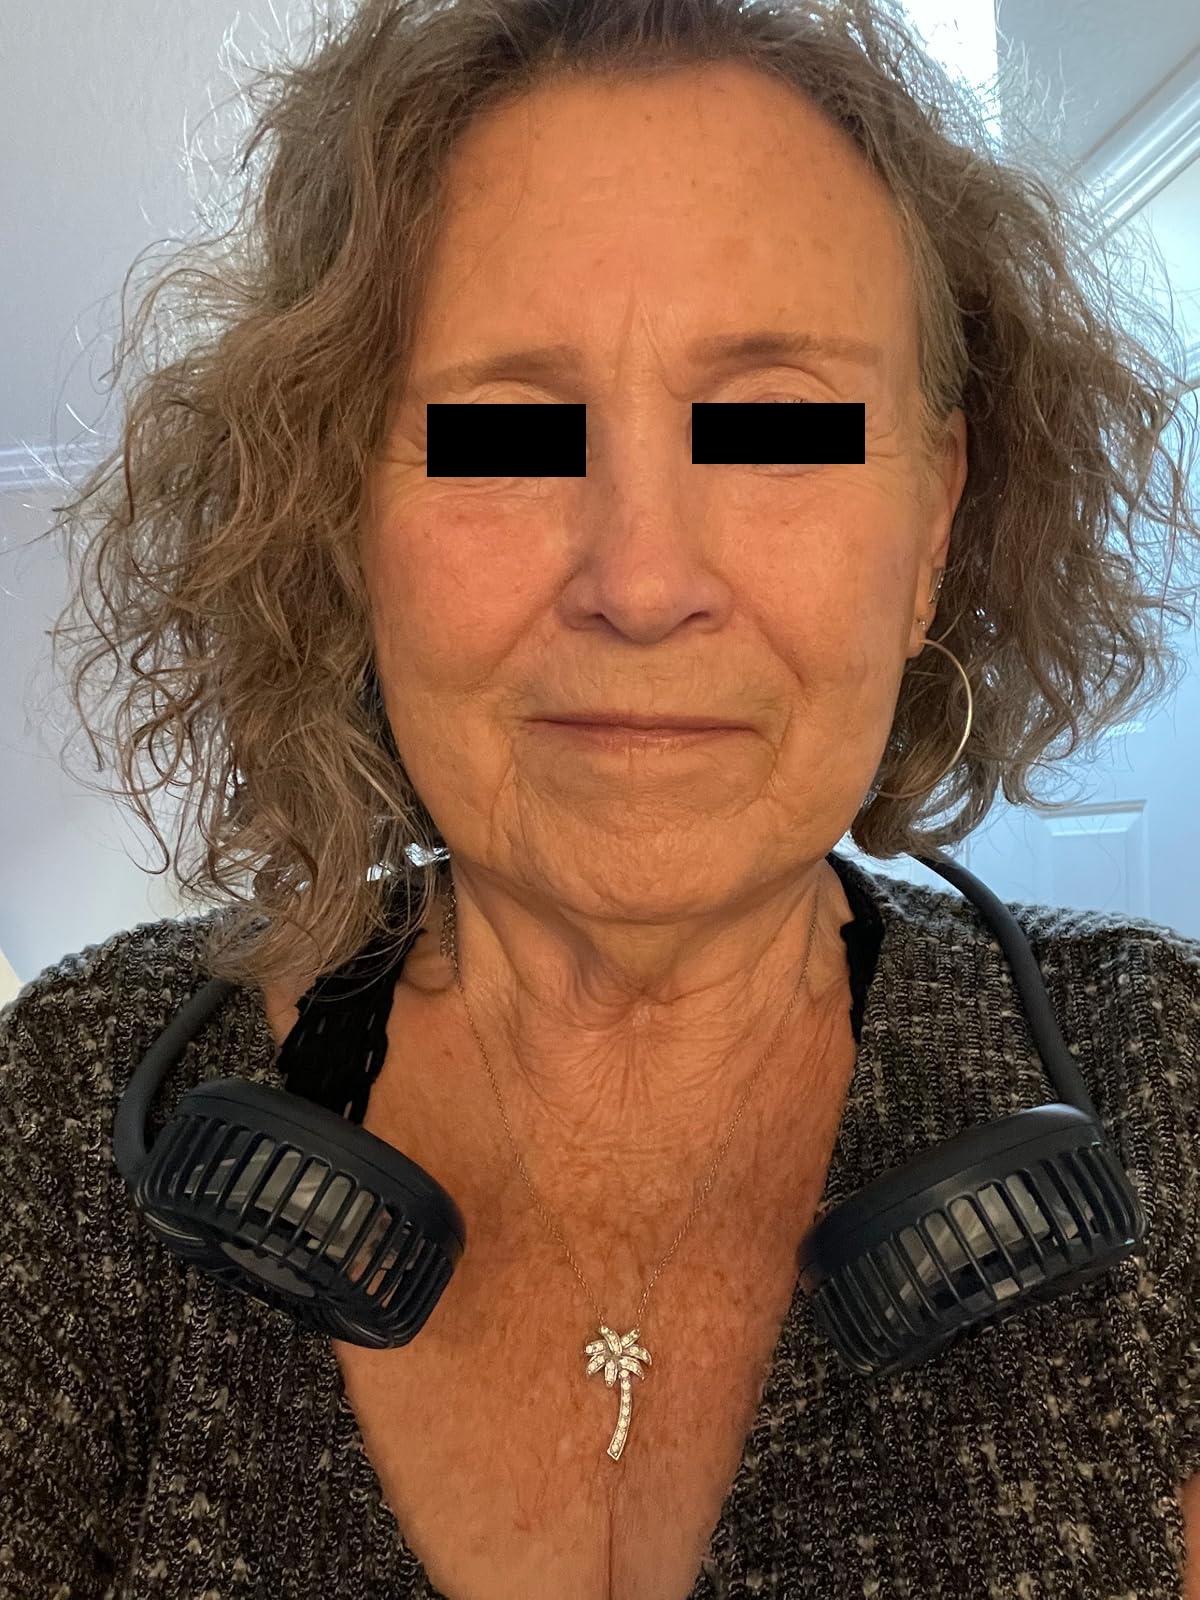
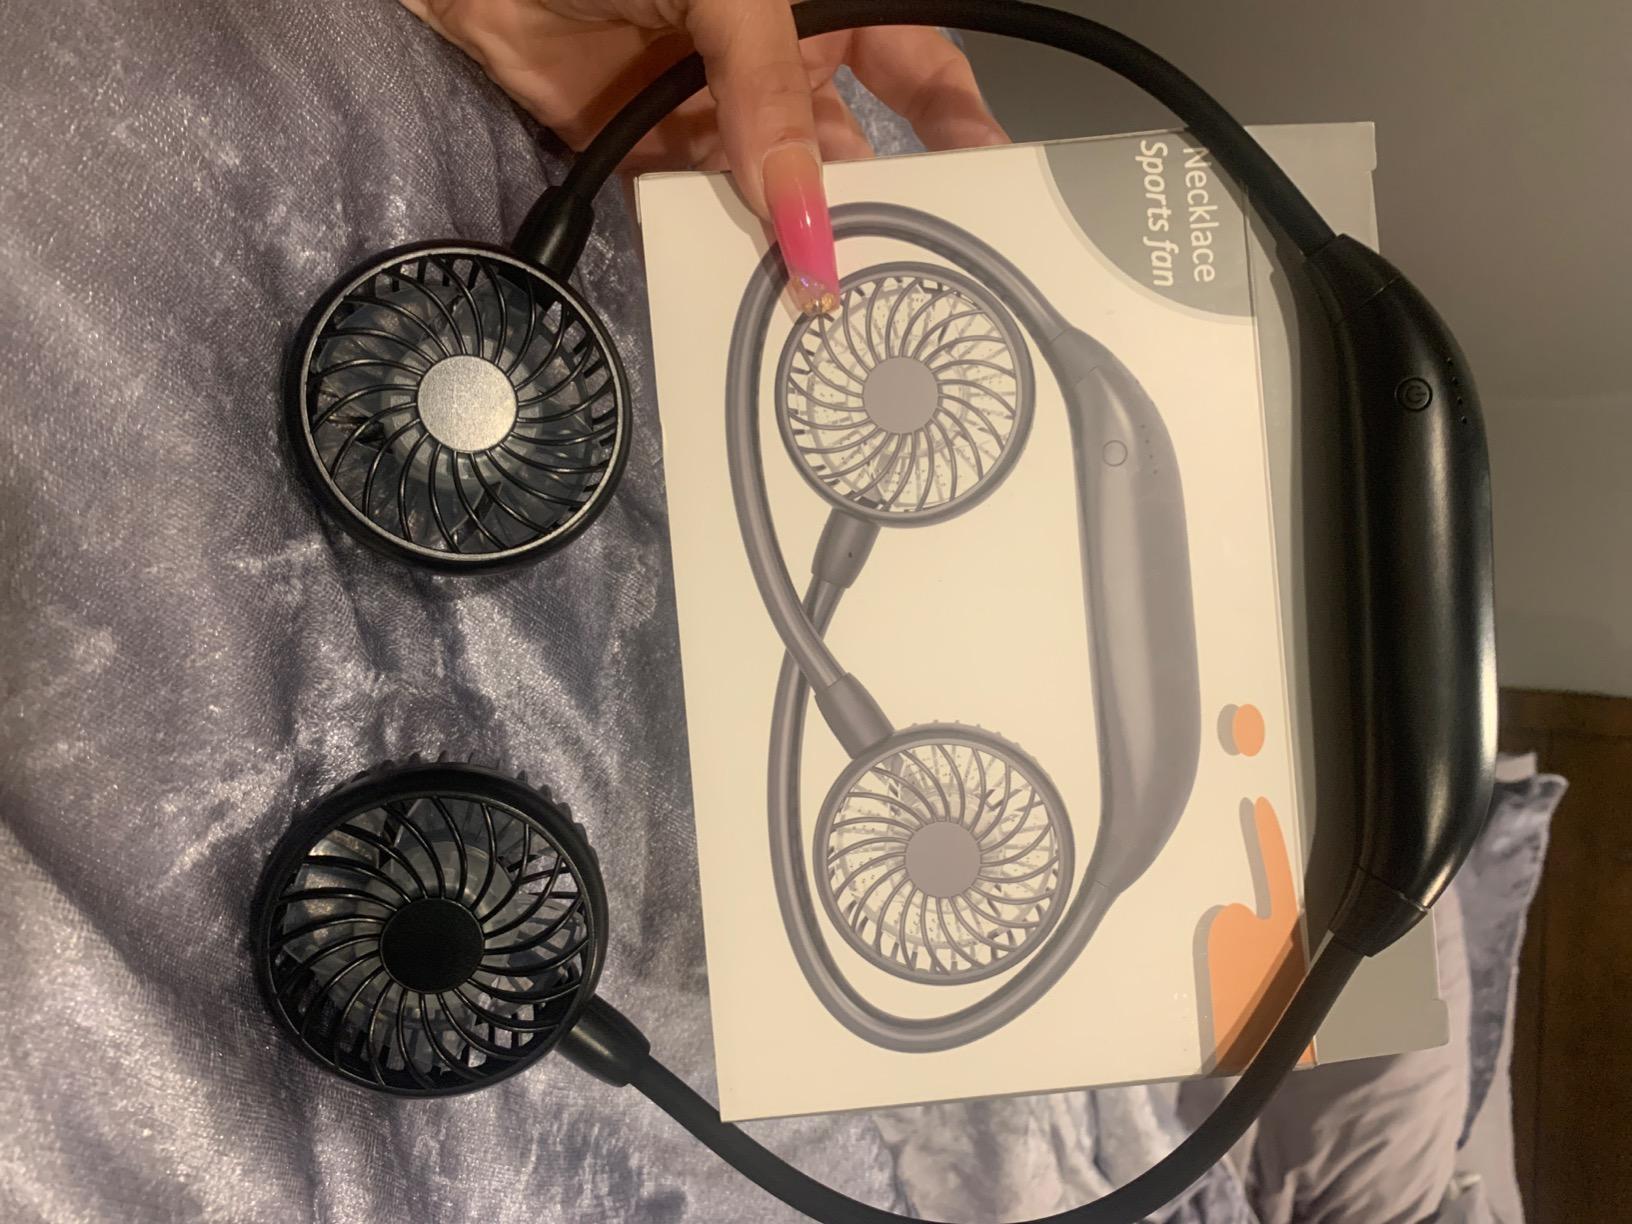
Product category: fan
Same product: no